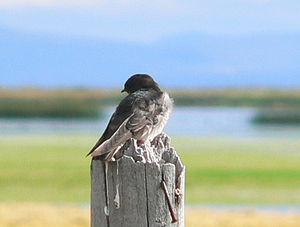
L'Hirondelle des Andes est une espèce de passereau de la famille des Hirundinidae.